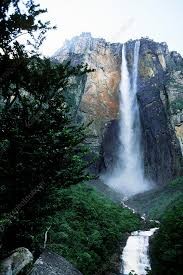
Landmark: Angel Falls